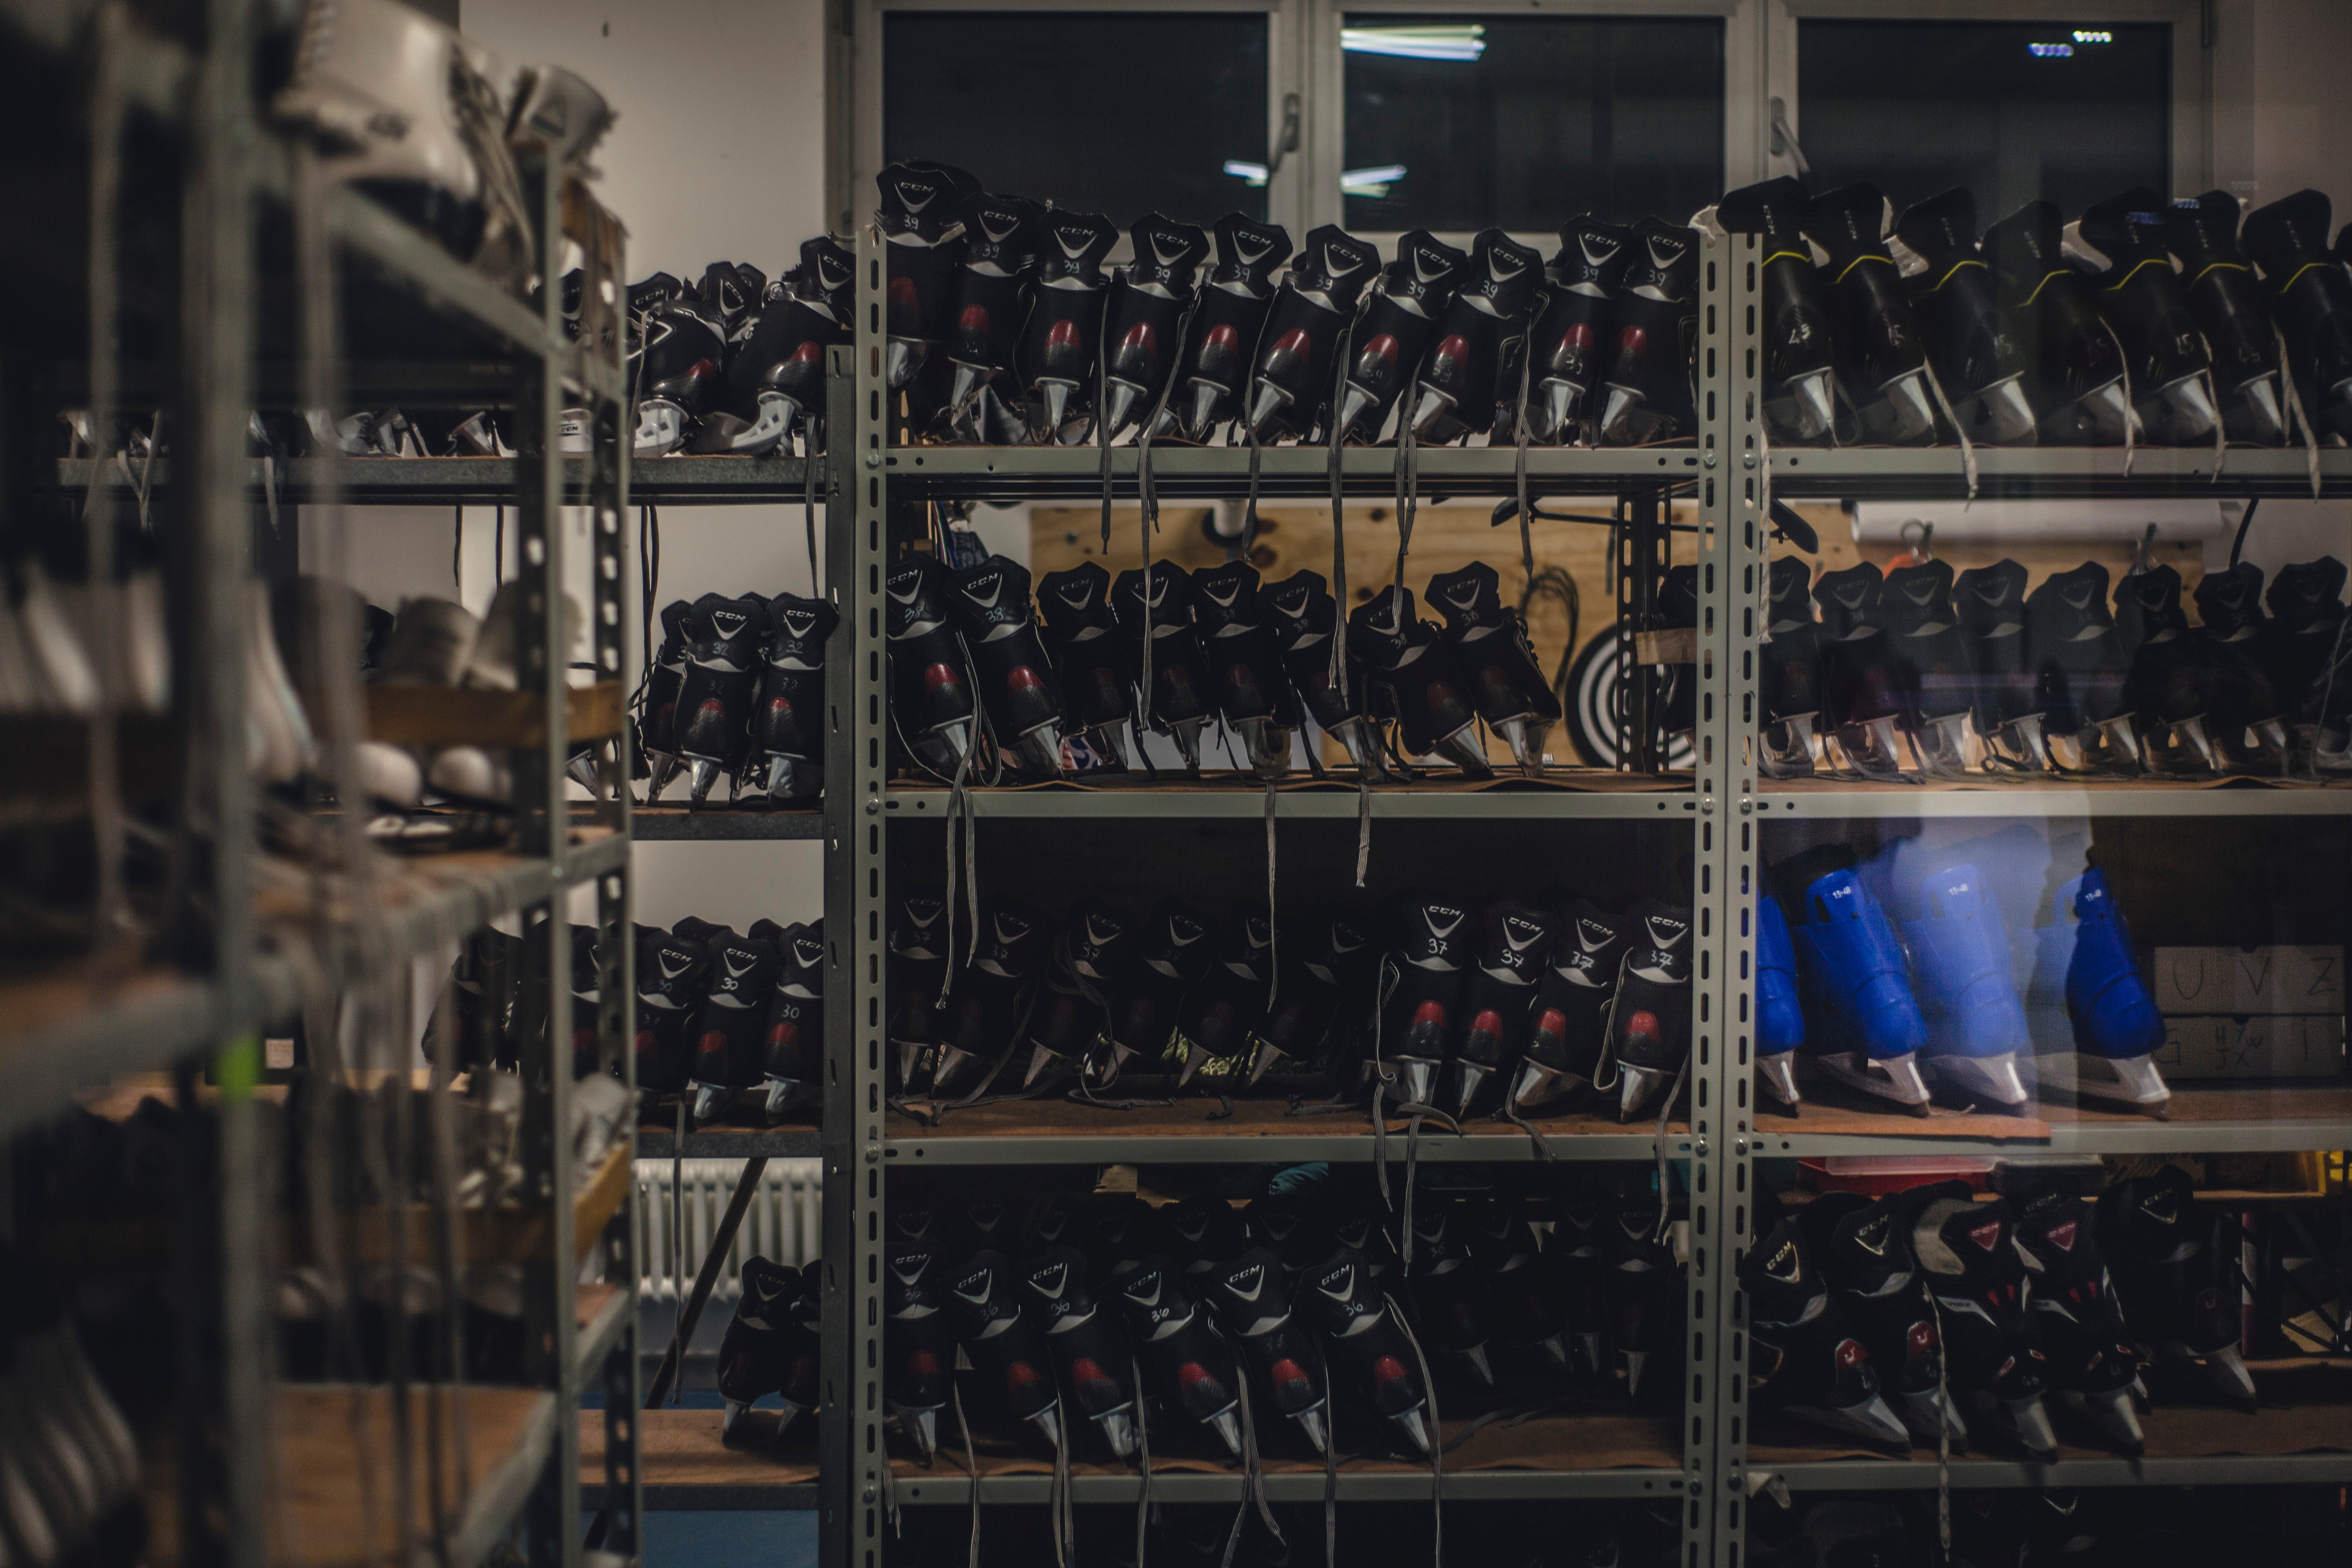
footwear, room, inventory, personal protective equipment, shoe, furniture, winery, collection